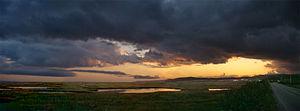
Coucher de soleil le long de la Route Littorale Fundy 915, Baie de Fundy, Nouveau-Brunswick, Canada.
Les marais maritimes, marais littoraux ou marais salés sont des terres basses de faible pente soumises au rythme des marées. Ils sont en général créés par accumulation de vase dans des zones de faible courant, peu soumises à l'érosion marine qui se concentre au niveau des chenaux de marée. La végétation les couvrant varie selon la latitude : herbacée en zones tempérées et froides, forestière en zone chaude. Cependant, certains auteurs restreignent la définition aux seuls marais comportant une végétation herbacée.